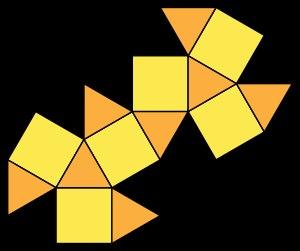
Un cuboctaèdre est un polyèdre à 14 faces régulières, dont huit sont des triangles équilatéraux et six sont des carrés. Il comporte :